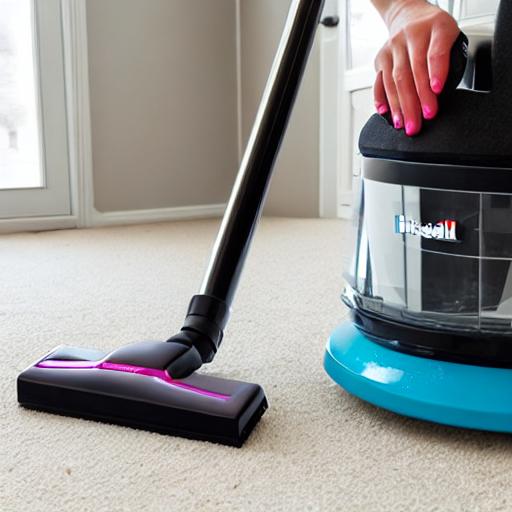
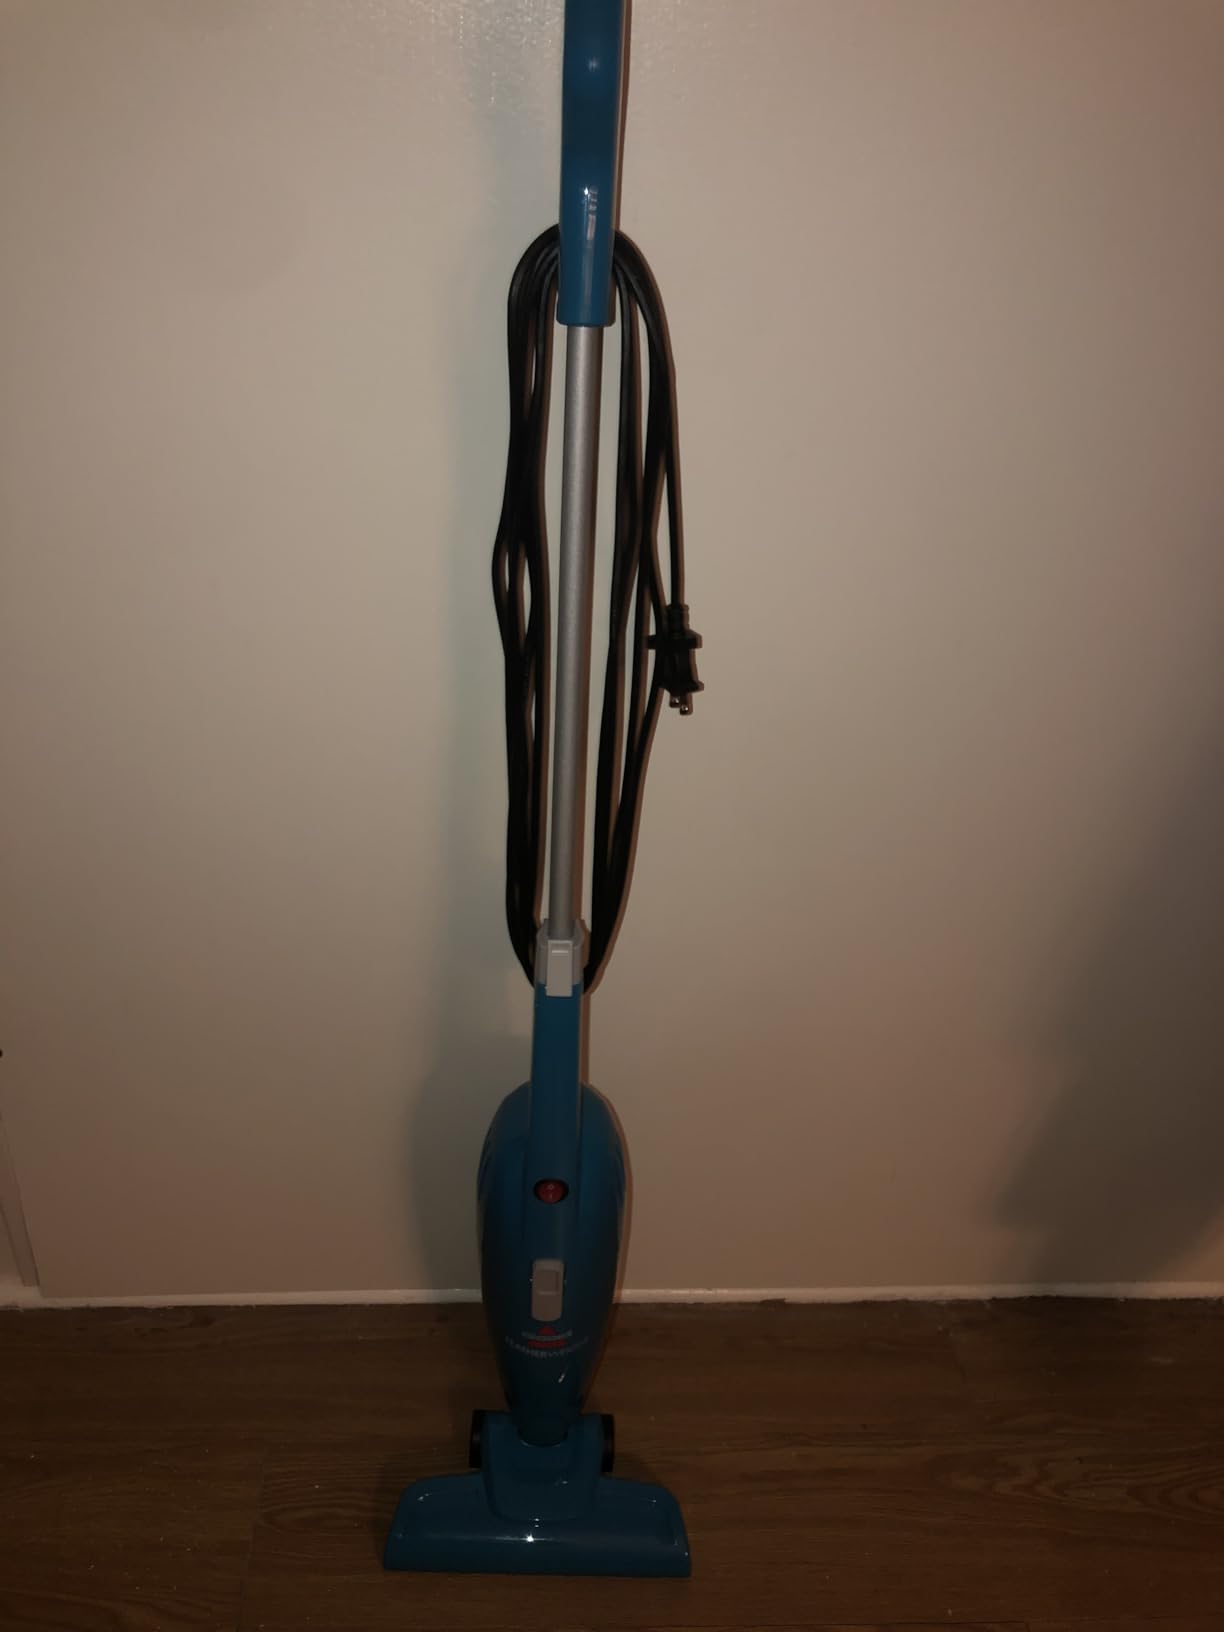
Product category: items_vacuum
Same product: no